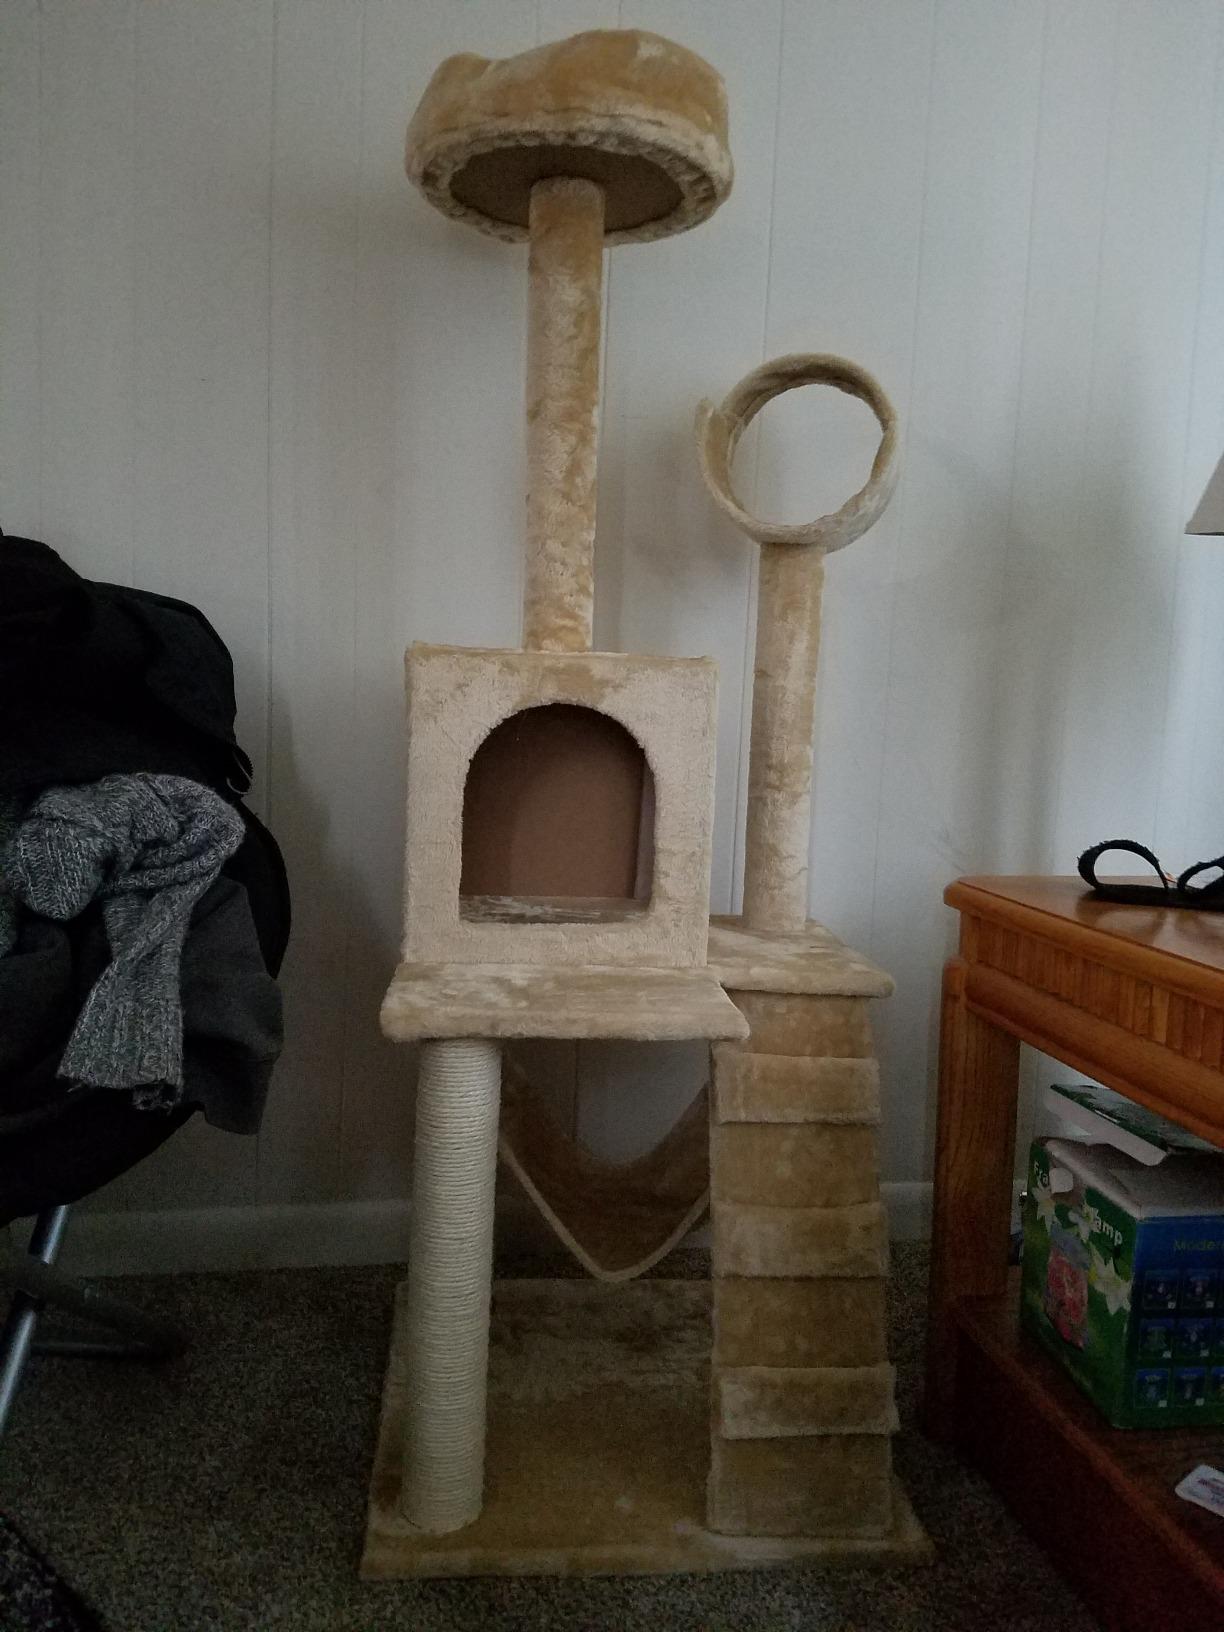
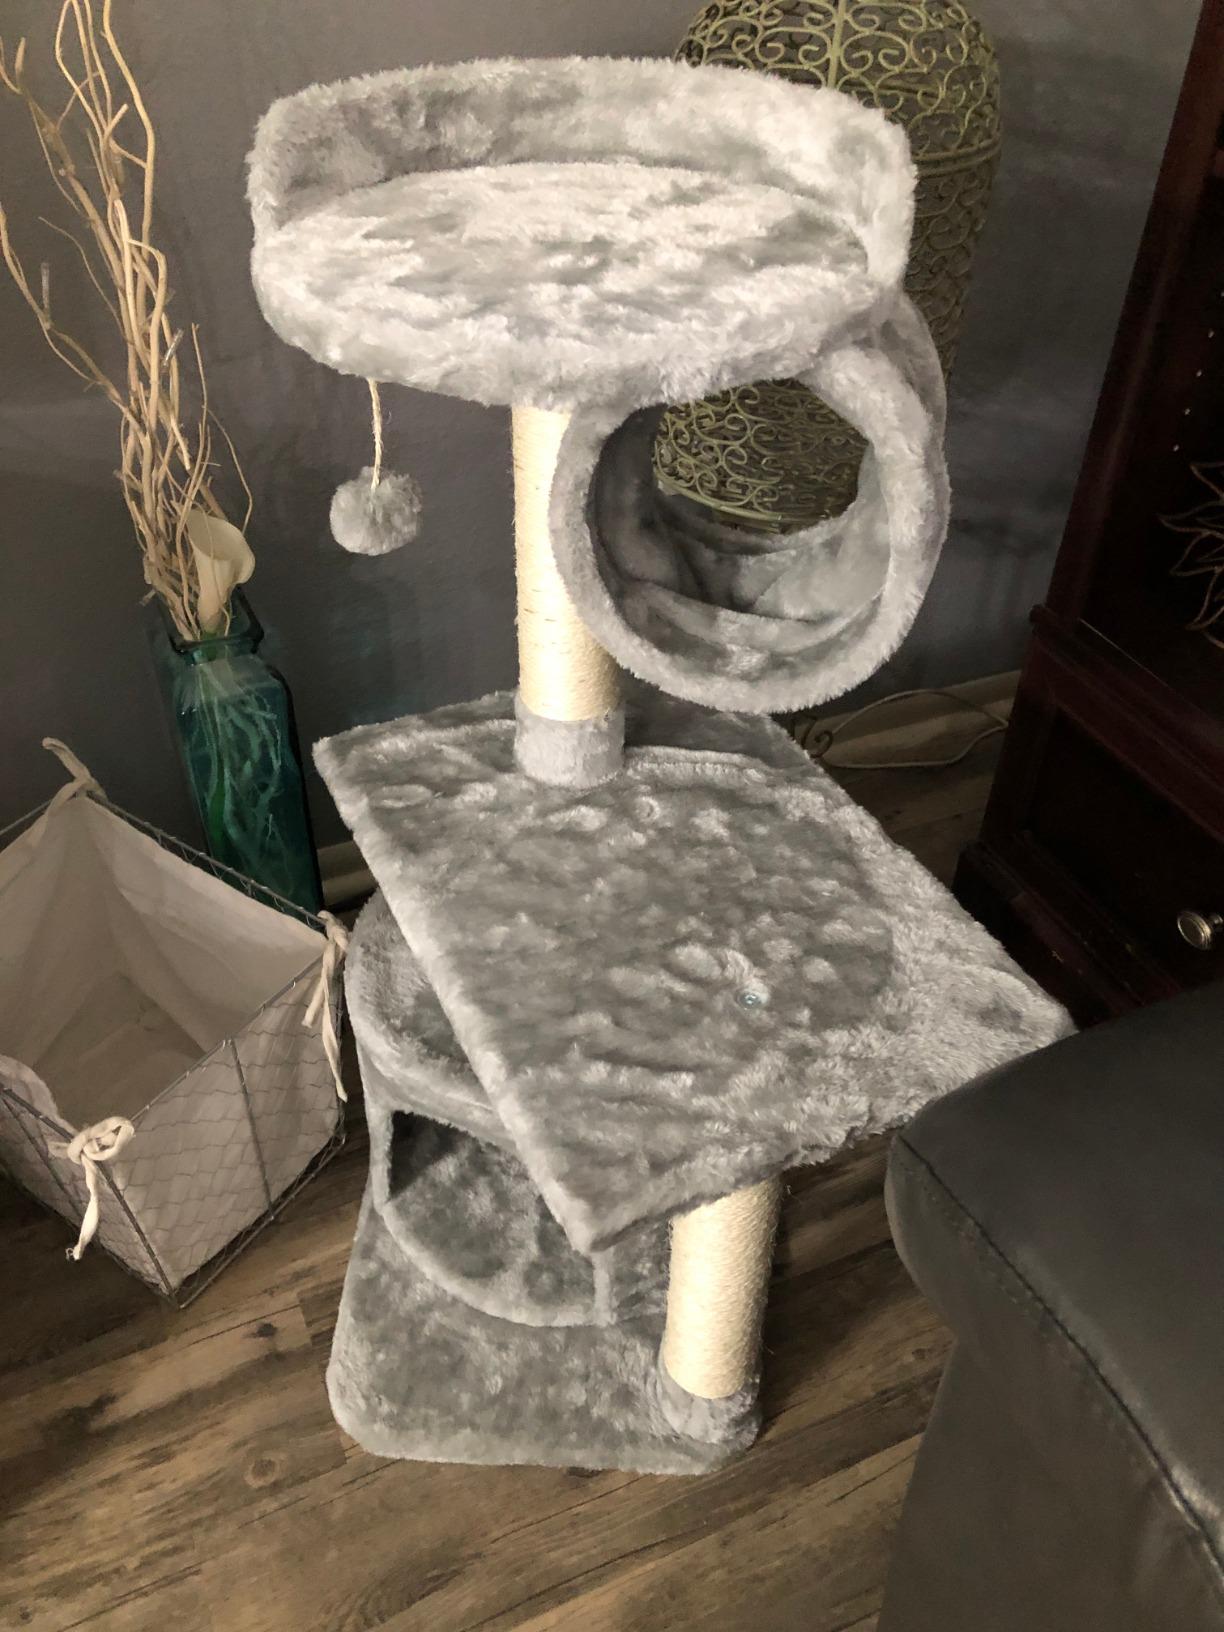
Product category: items_cat tree
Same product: no